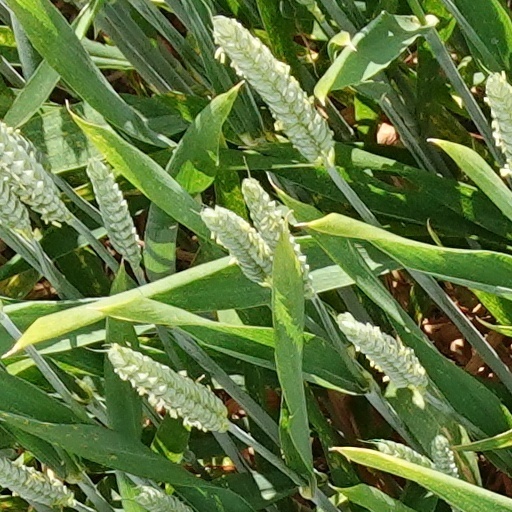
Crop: wheat